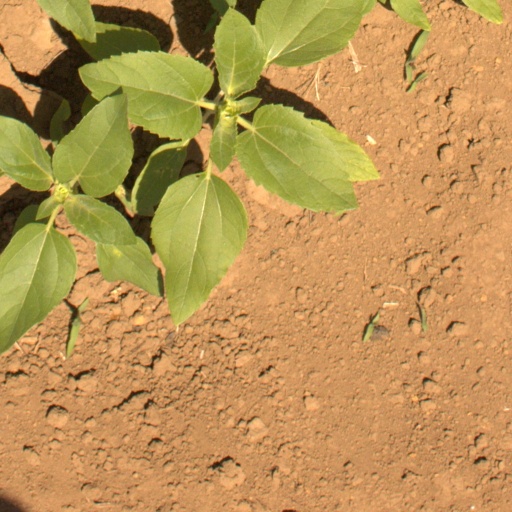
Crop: Jerusalem artichoke